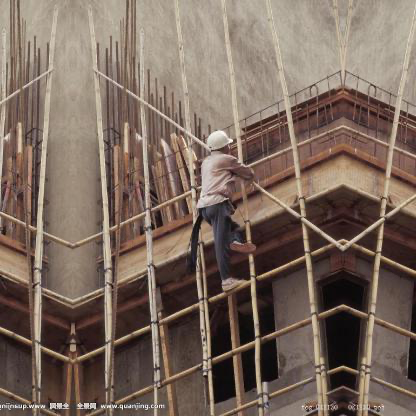
Objects in the image:
label: helmet